La Union

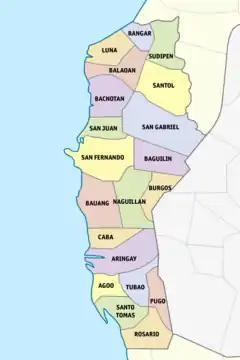

From 1899 to 1901, La Union was under military rule, with Colonel William Penn Duvall administering both the province and Benguet beginning on 18 March 1900. During this time, both the elites ("babakanang") and townspeople ("cailianes") endured forced relocations, extrajudicial killings, sexual assaults and significant property damage. This period of military governance, however, was short-lived.